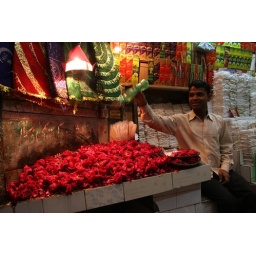
Sprinkling rose water on flowers that are distributed at the Nizamuddin Dargah in Delhi